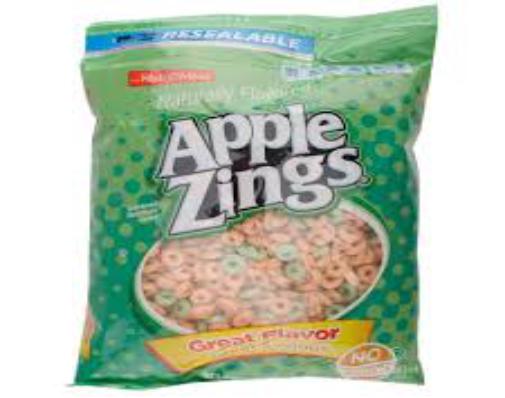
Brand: Apple Zings
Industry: Food